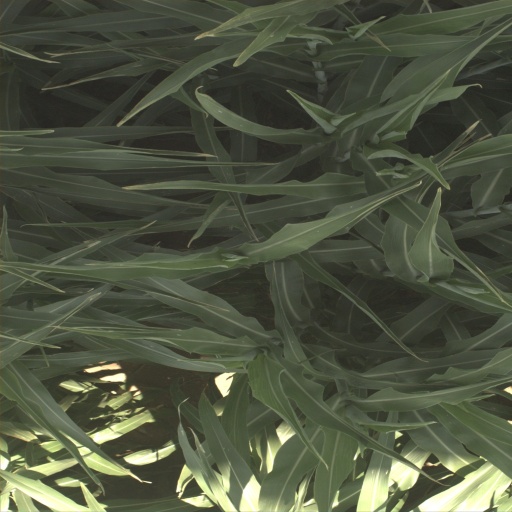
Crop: sorghum